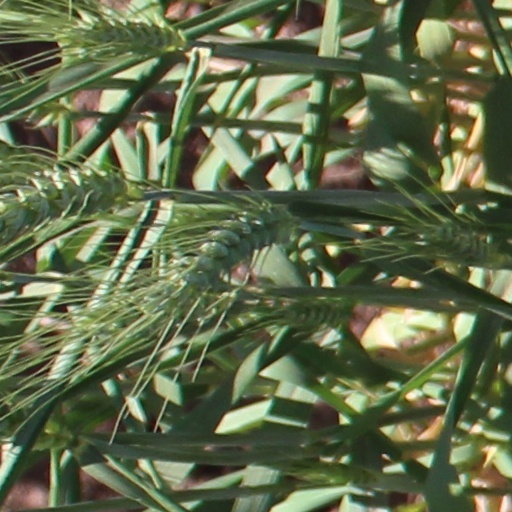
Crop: wheat